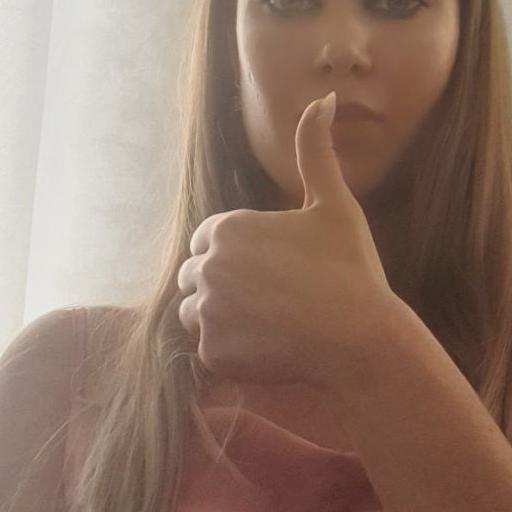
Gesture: like